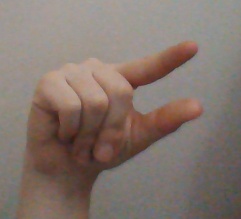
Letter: dal